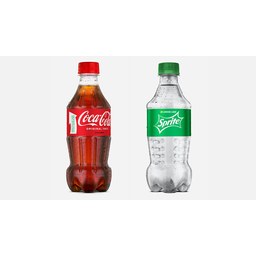
Label: plastic